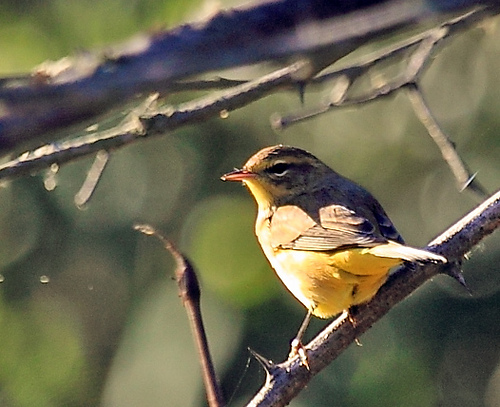
small pudgy yellow bird that has light grey feathers and black stripe going through its eyes.
a very little bird with an all yellow face and belly, and gray wings.
beautiful little yellow underbellied bird with a short reddish orange beak on its reddish brown head, golden brown wings and a short brown tail.
this bird has a speckled belly and breast with a short pointy bill.
this is a yellow bird with a grey back and a brown eyebrow.
this bird is yellow with brown and has a very short beak.
the bird has a small brown bill, yellow belly and tiny throat.
a bird with a yellow body and thighs, and brown wings.
the crown of the bird is comprised of yellow and black tones, and the bill is short and pointed.
this bird has wings that are black and has a yellow belly
Species: Palm Warbler